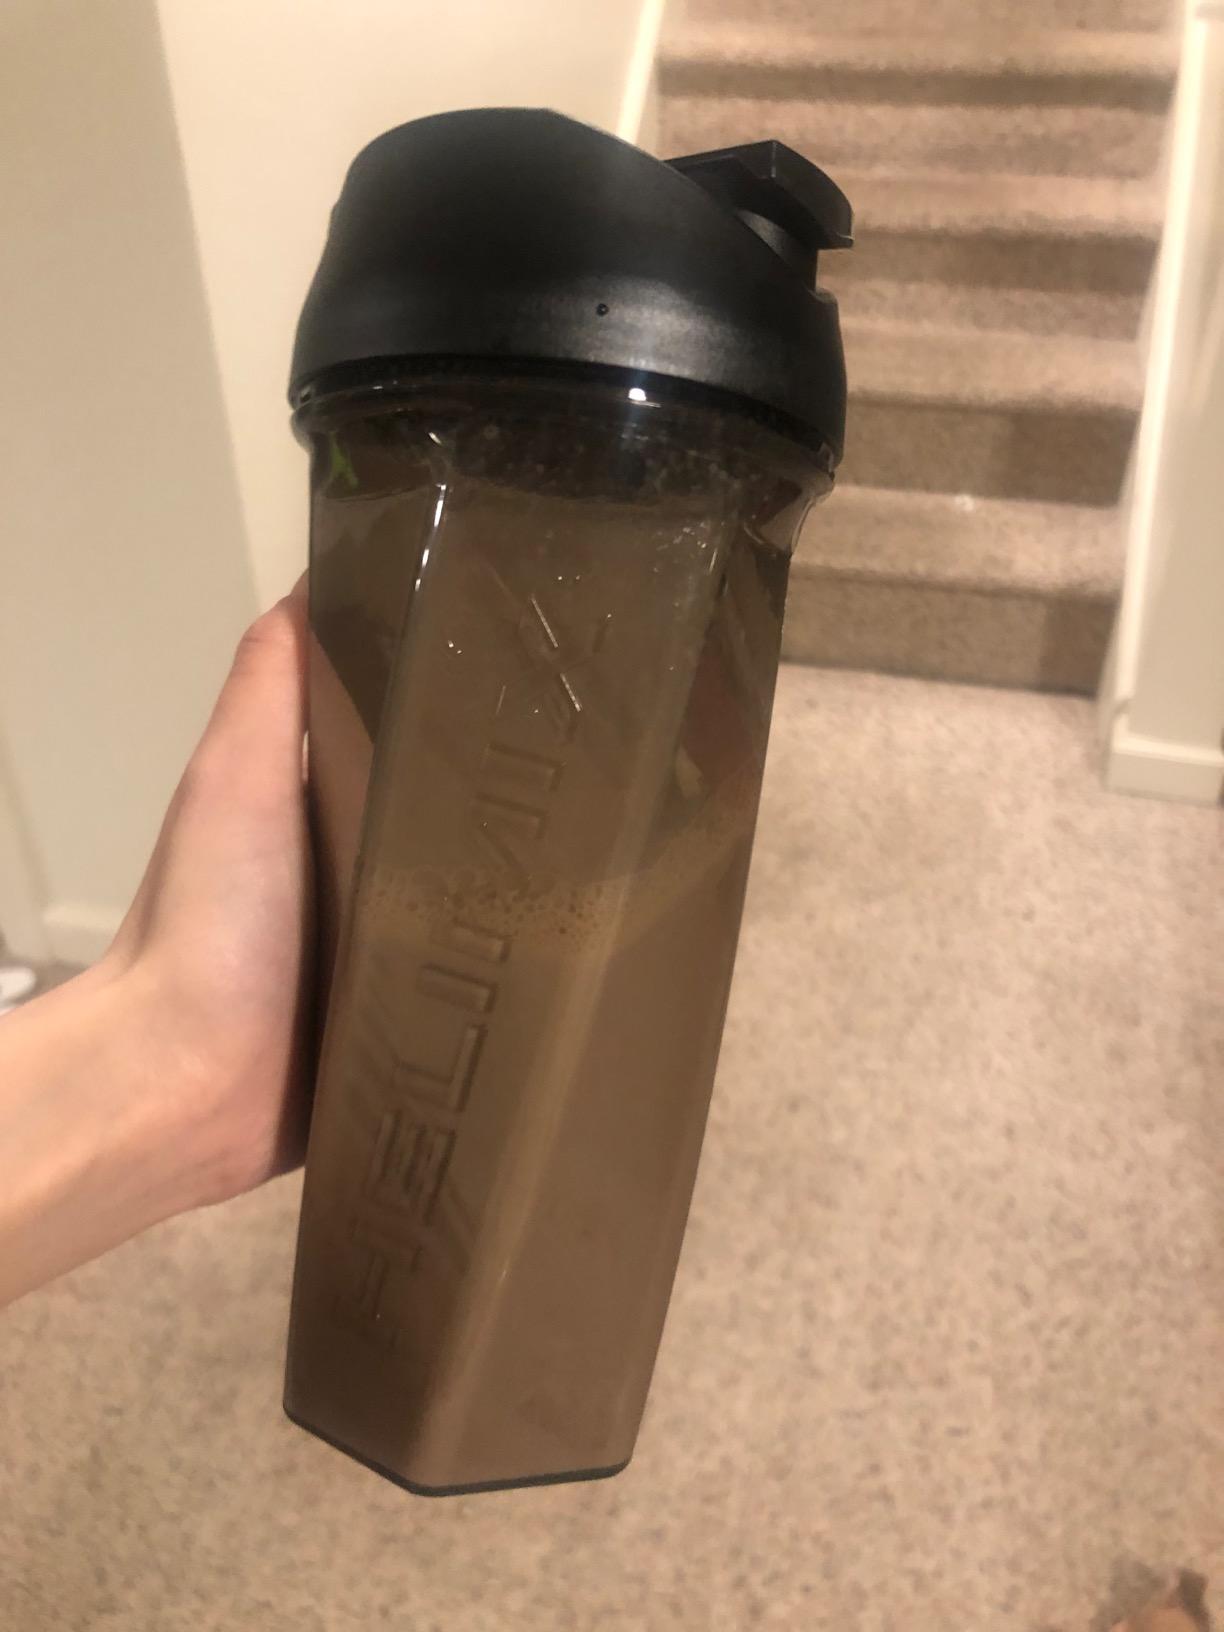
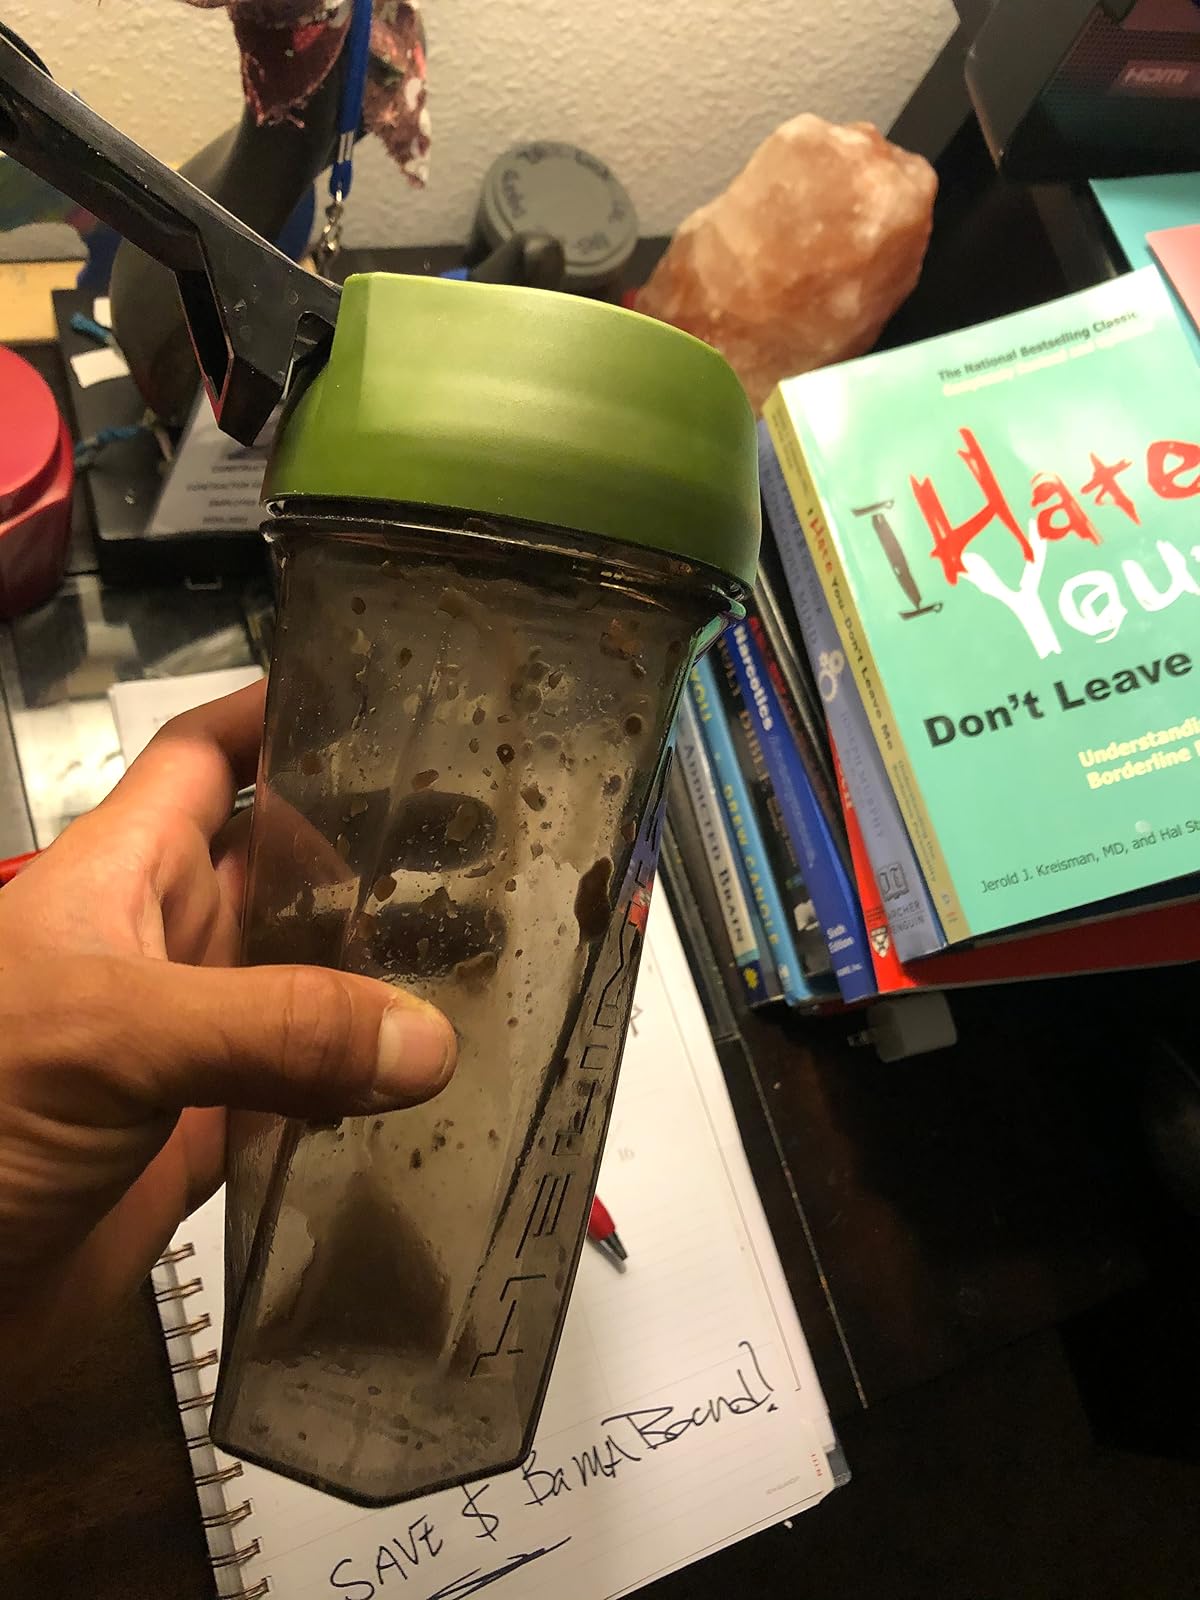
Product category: items_blender
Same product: no